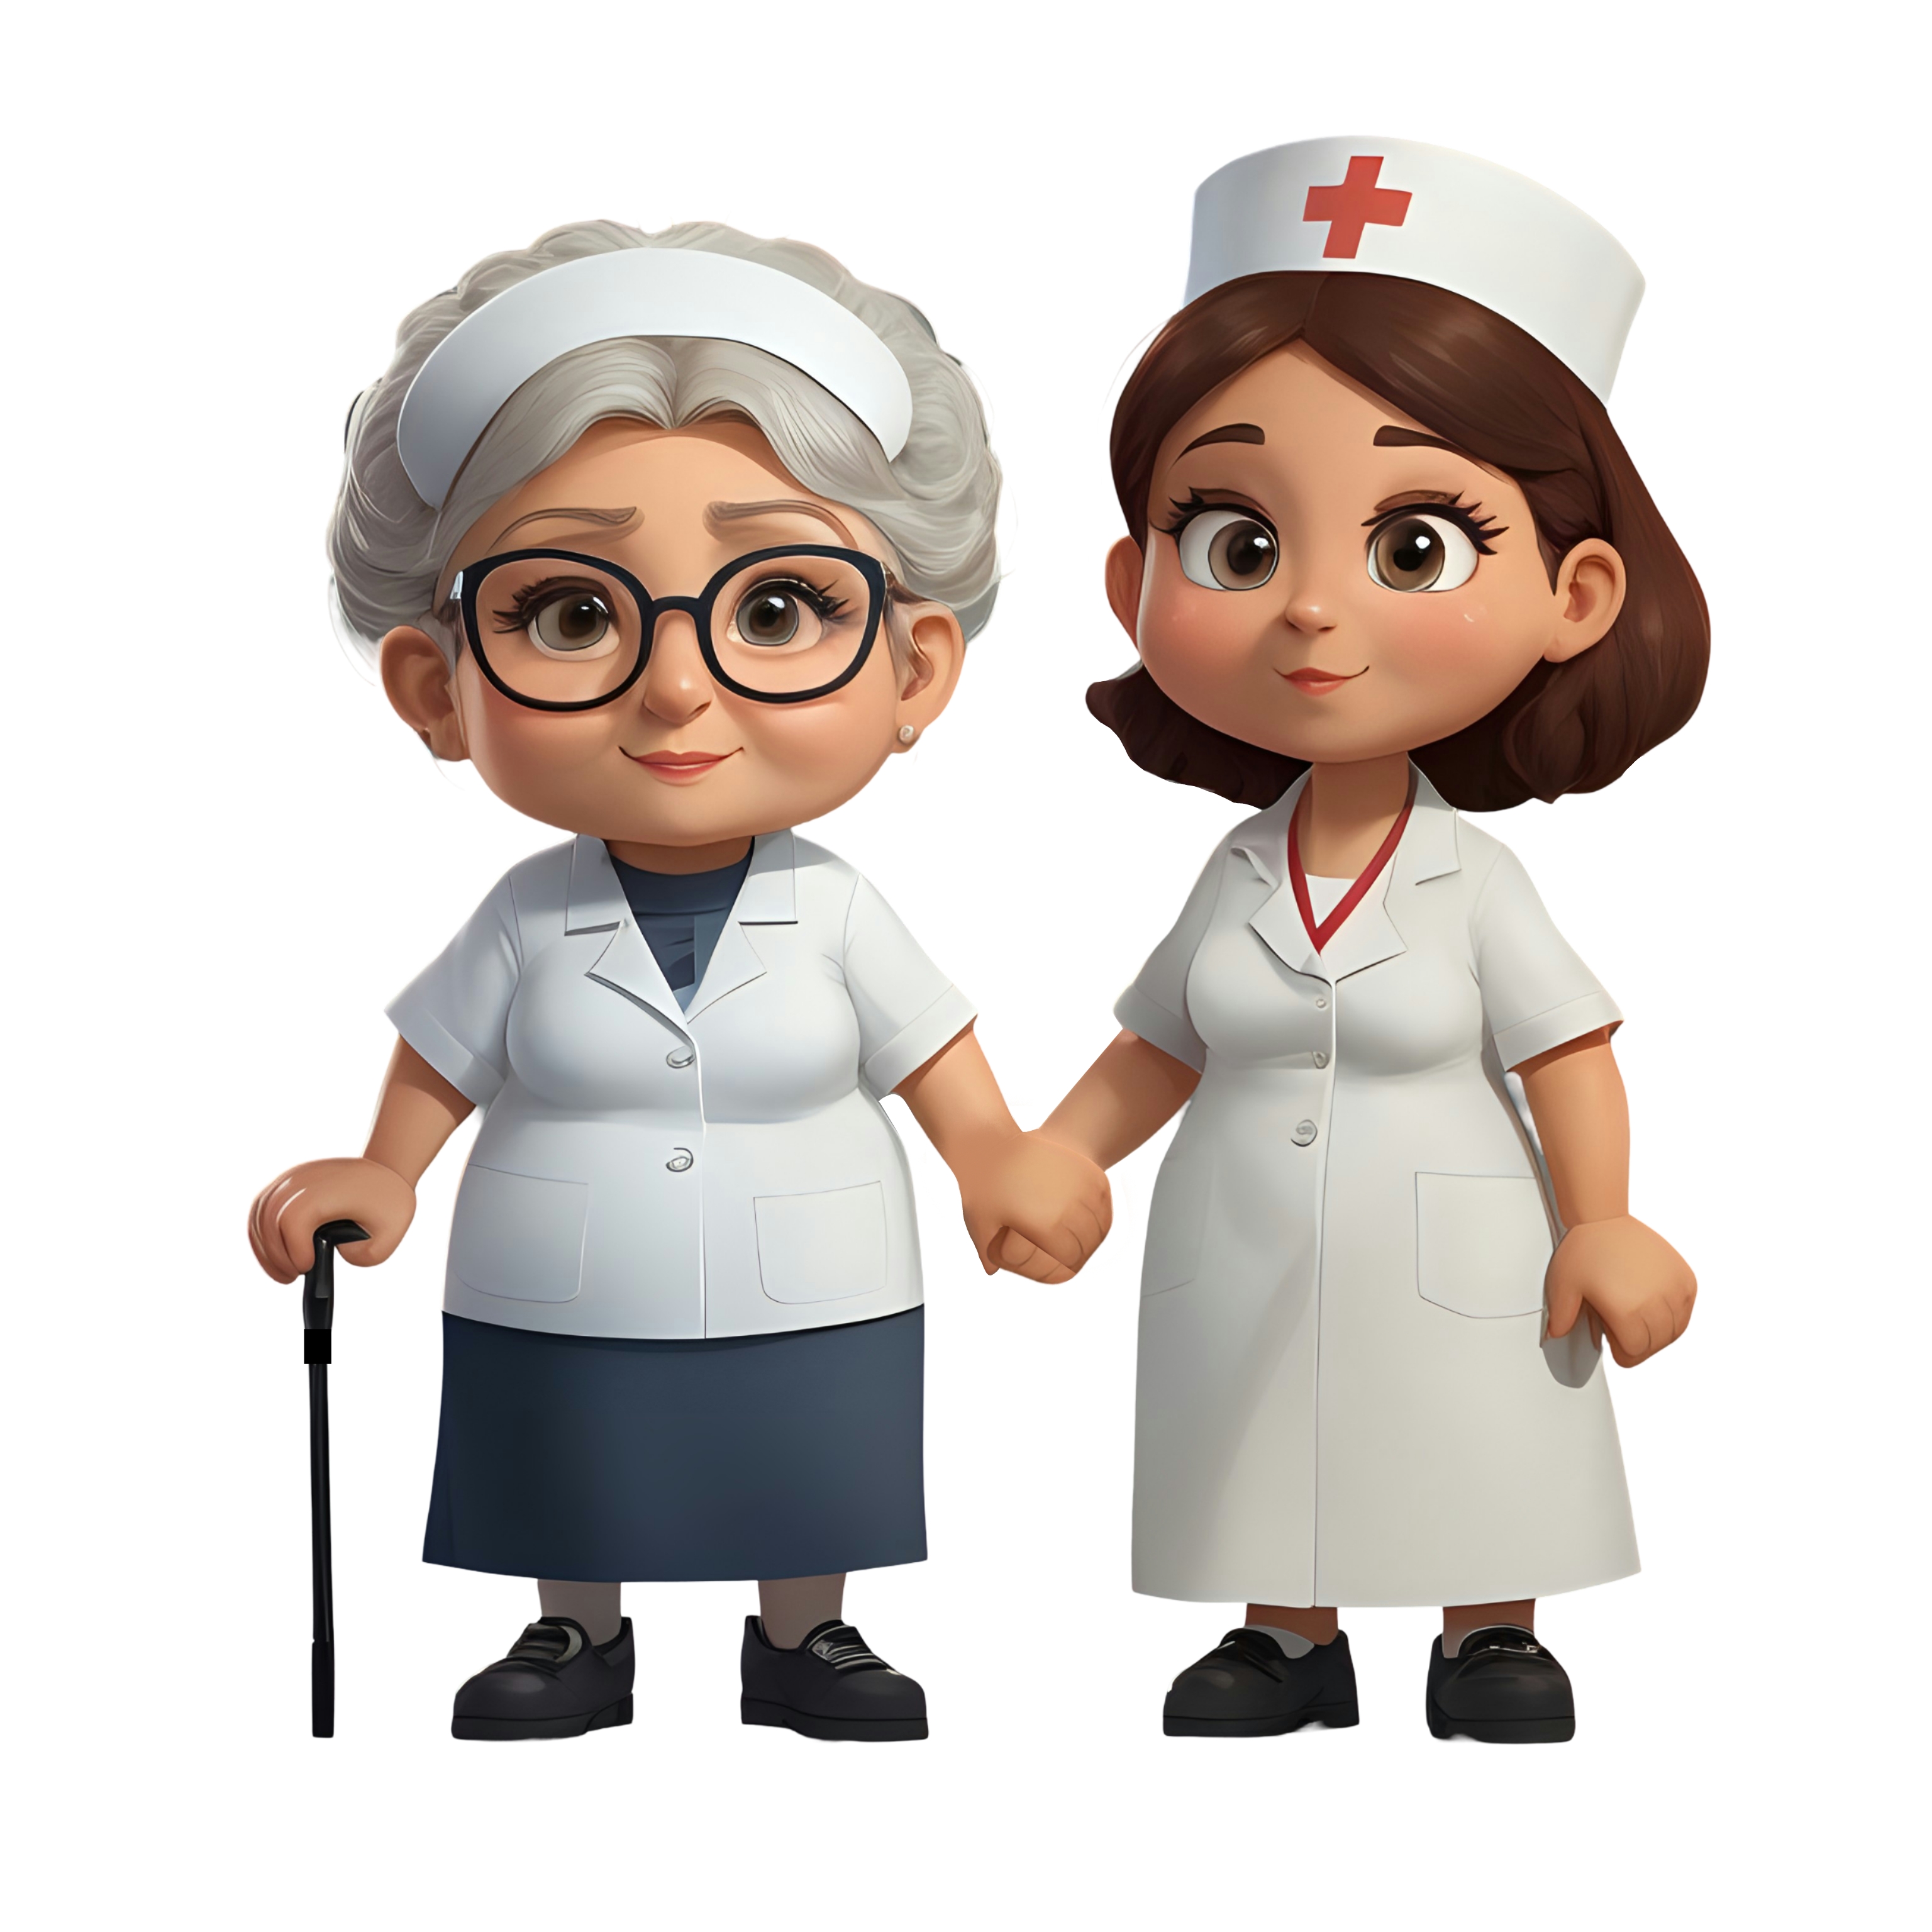
nursing, nurse, woman, elderly, cartoon, old, senior, people, grandma, grandmother, person, caregiver, patient, caregiving, healthcare, care, health, cutout, sharing, standing, gesture, fictional character, uniform, animation, graphics, Animated cartoon, holding hands, figurine, job, toy, font, clip art, aluminium